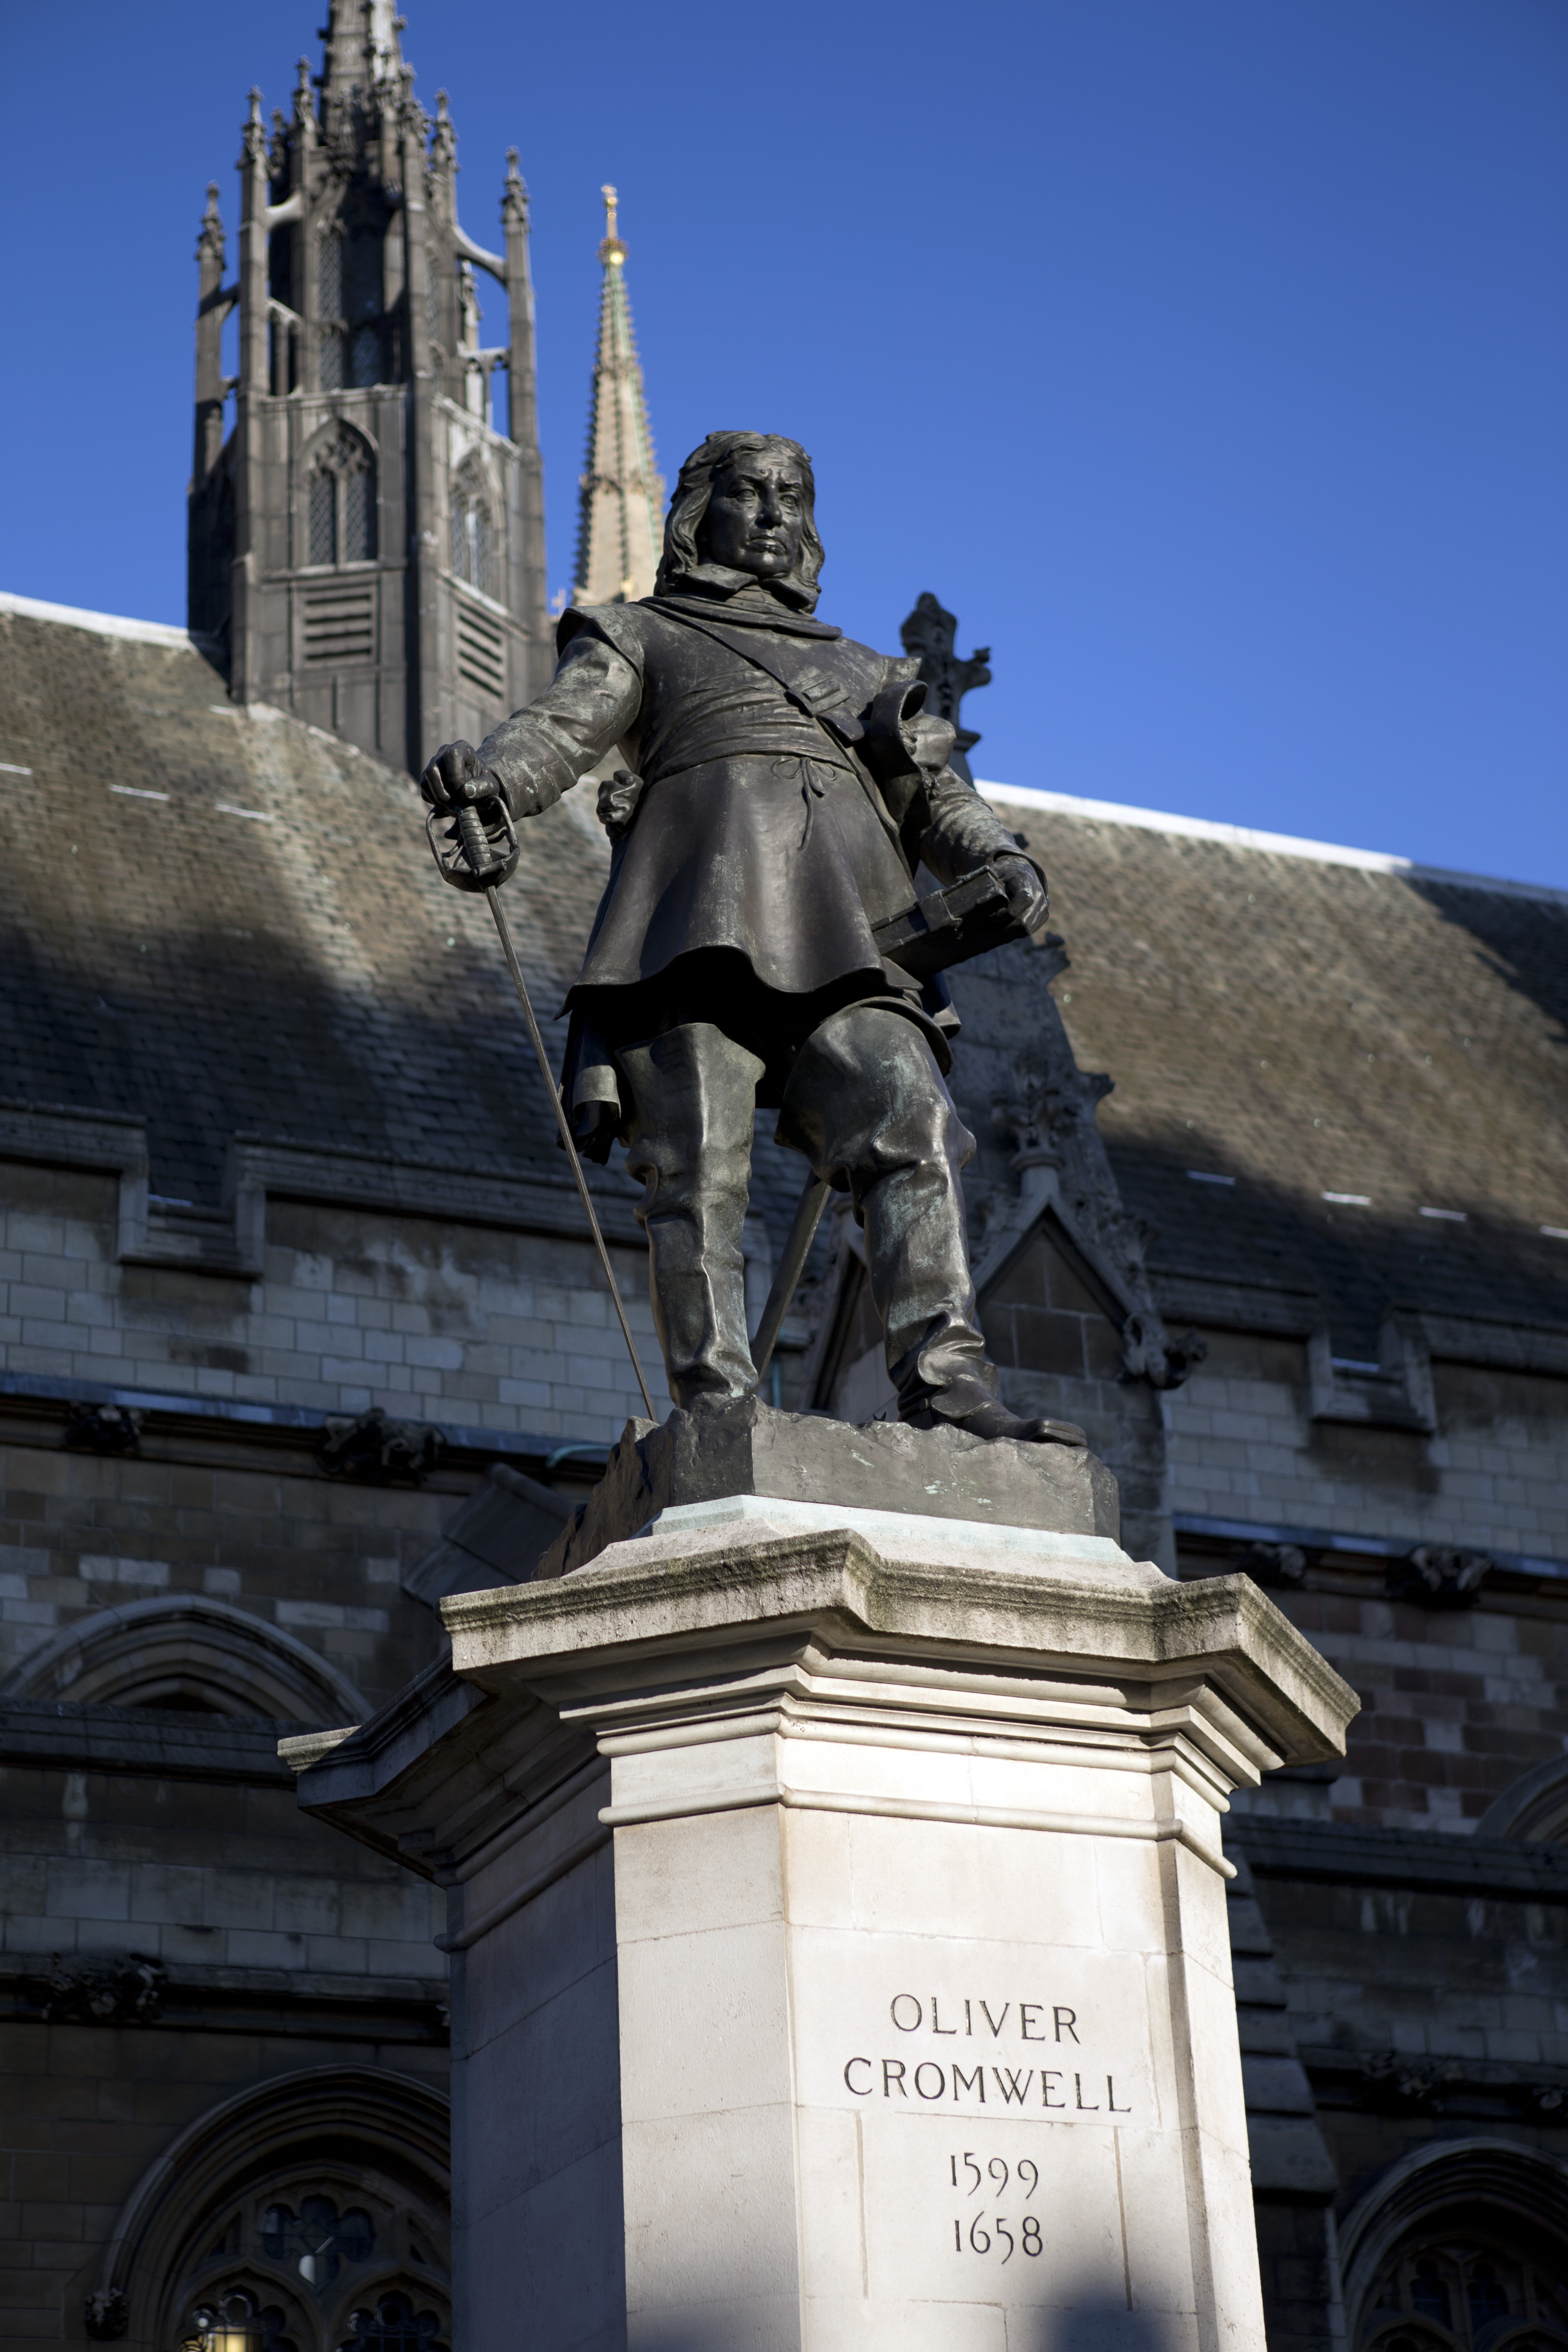
monument, statue, landmark, sculpture, london, memorial, art, parliament, westminster, bronze statue, english civil war, oliver cromwell, lord protector